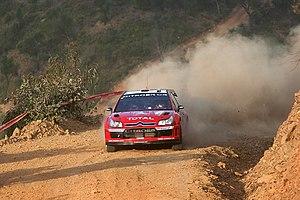
La saison 2007 est marquée par le retour de Citroën Sport en championnat du monde ainsi que celui de Sébastien Loeb au sein de l'équipe usine avec laquelle il débuta sa carrière internationale. C'est aussi le commencement d'une nouvelle ère avec le passage de témoin entre la Citroën Xsara WRC, désormais louée en mode client à des structures privées, et la Citroën C4 WRC qui lui succède. Exclusivement concentré sur son programme rallystique, Loeb s'adjuge un quatrième titre mondial, performance auparavant accomplie par les seuls Finlandais Juha Kankkunen et Tommi Mäkinen, mais échoue avec son coéquipier Dani Sordo dans la course au sacre Constructeurs remportée une nouvelle fois par Ford. Cette année-là est enfin le théâtre de ses dernières passes d'armes avec Marcus Grönholm, dont il admettra bien plus tard, au moment de prendre sa retraite à son tour, qu'il était l'adversaire le plus doué qu'il ait eu à affronter.
Le Rallye du Portugal est une course automobile sur terre créée en 1967. Étape du championnat du monde des rallyes de 1973 à 2002, ce rallye est de nouveau inscrit au calendrier mondial depuis 2007; sponsor oblige, il se nomme « Rallye de Portugal Vodafone » depuis lors.